The Mark on the Door

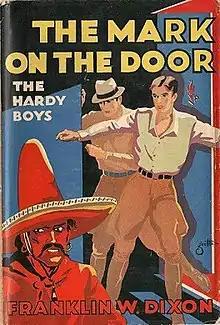
Original edition

The Mark on the Door is Volume 13 in the original The Hardy Boys Mystery Stories published by Grosset & Dunlap.